Squadron A Armory

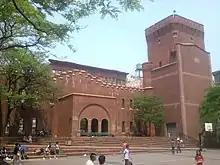
Eastern (interior) side of facade

Today, the eastern and central parts of the site are used by Hunter College High School and Elementary School as the schools' main campus. The outline of some of the former walls is lined with trees.